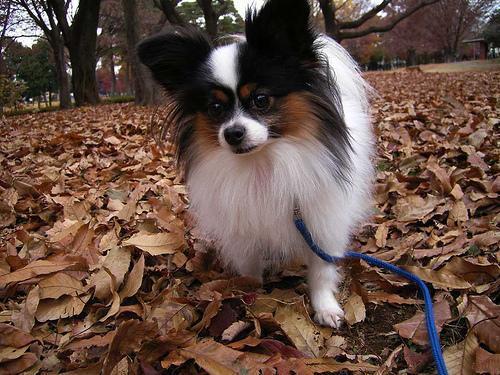
papillon